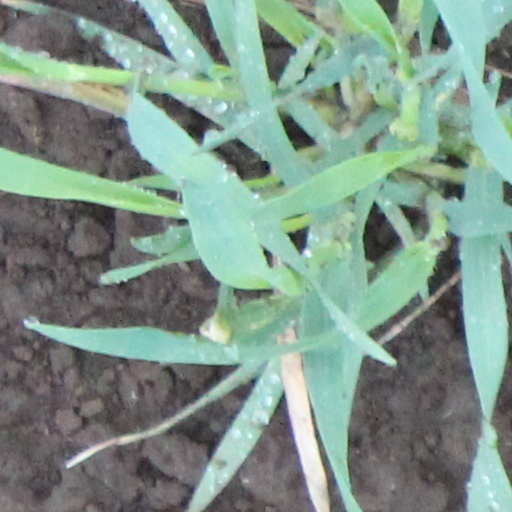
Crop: wheat